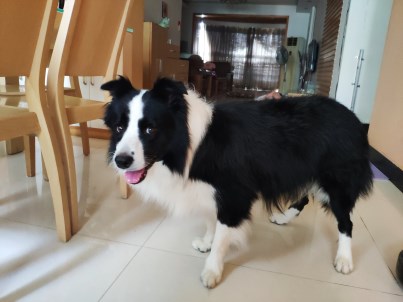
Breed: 2594-n000109-Border_collie